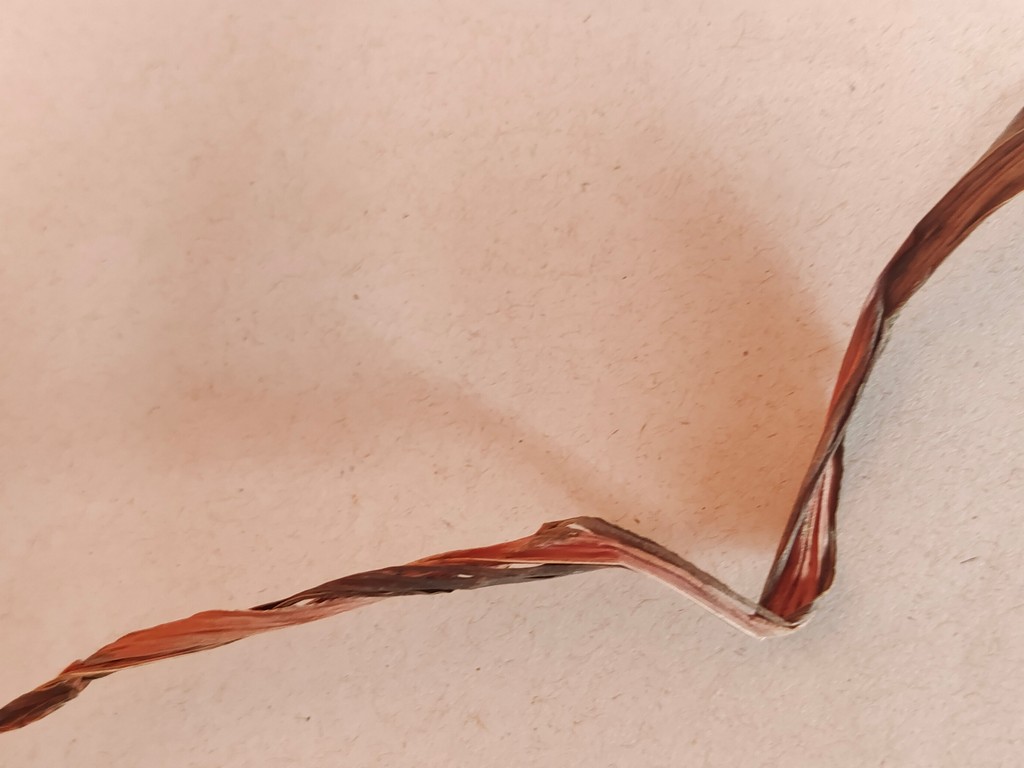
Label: Dried